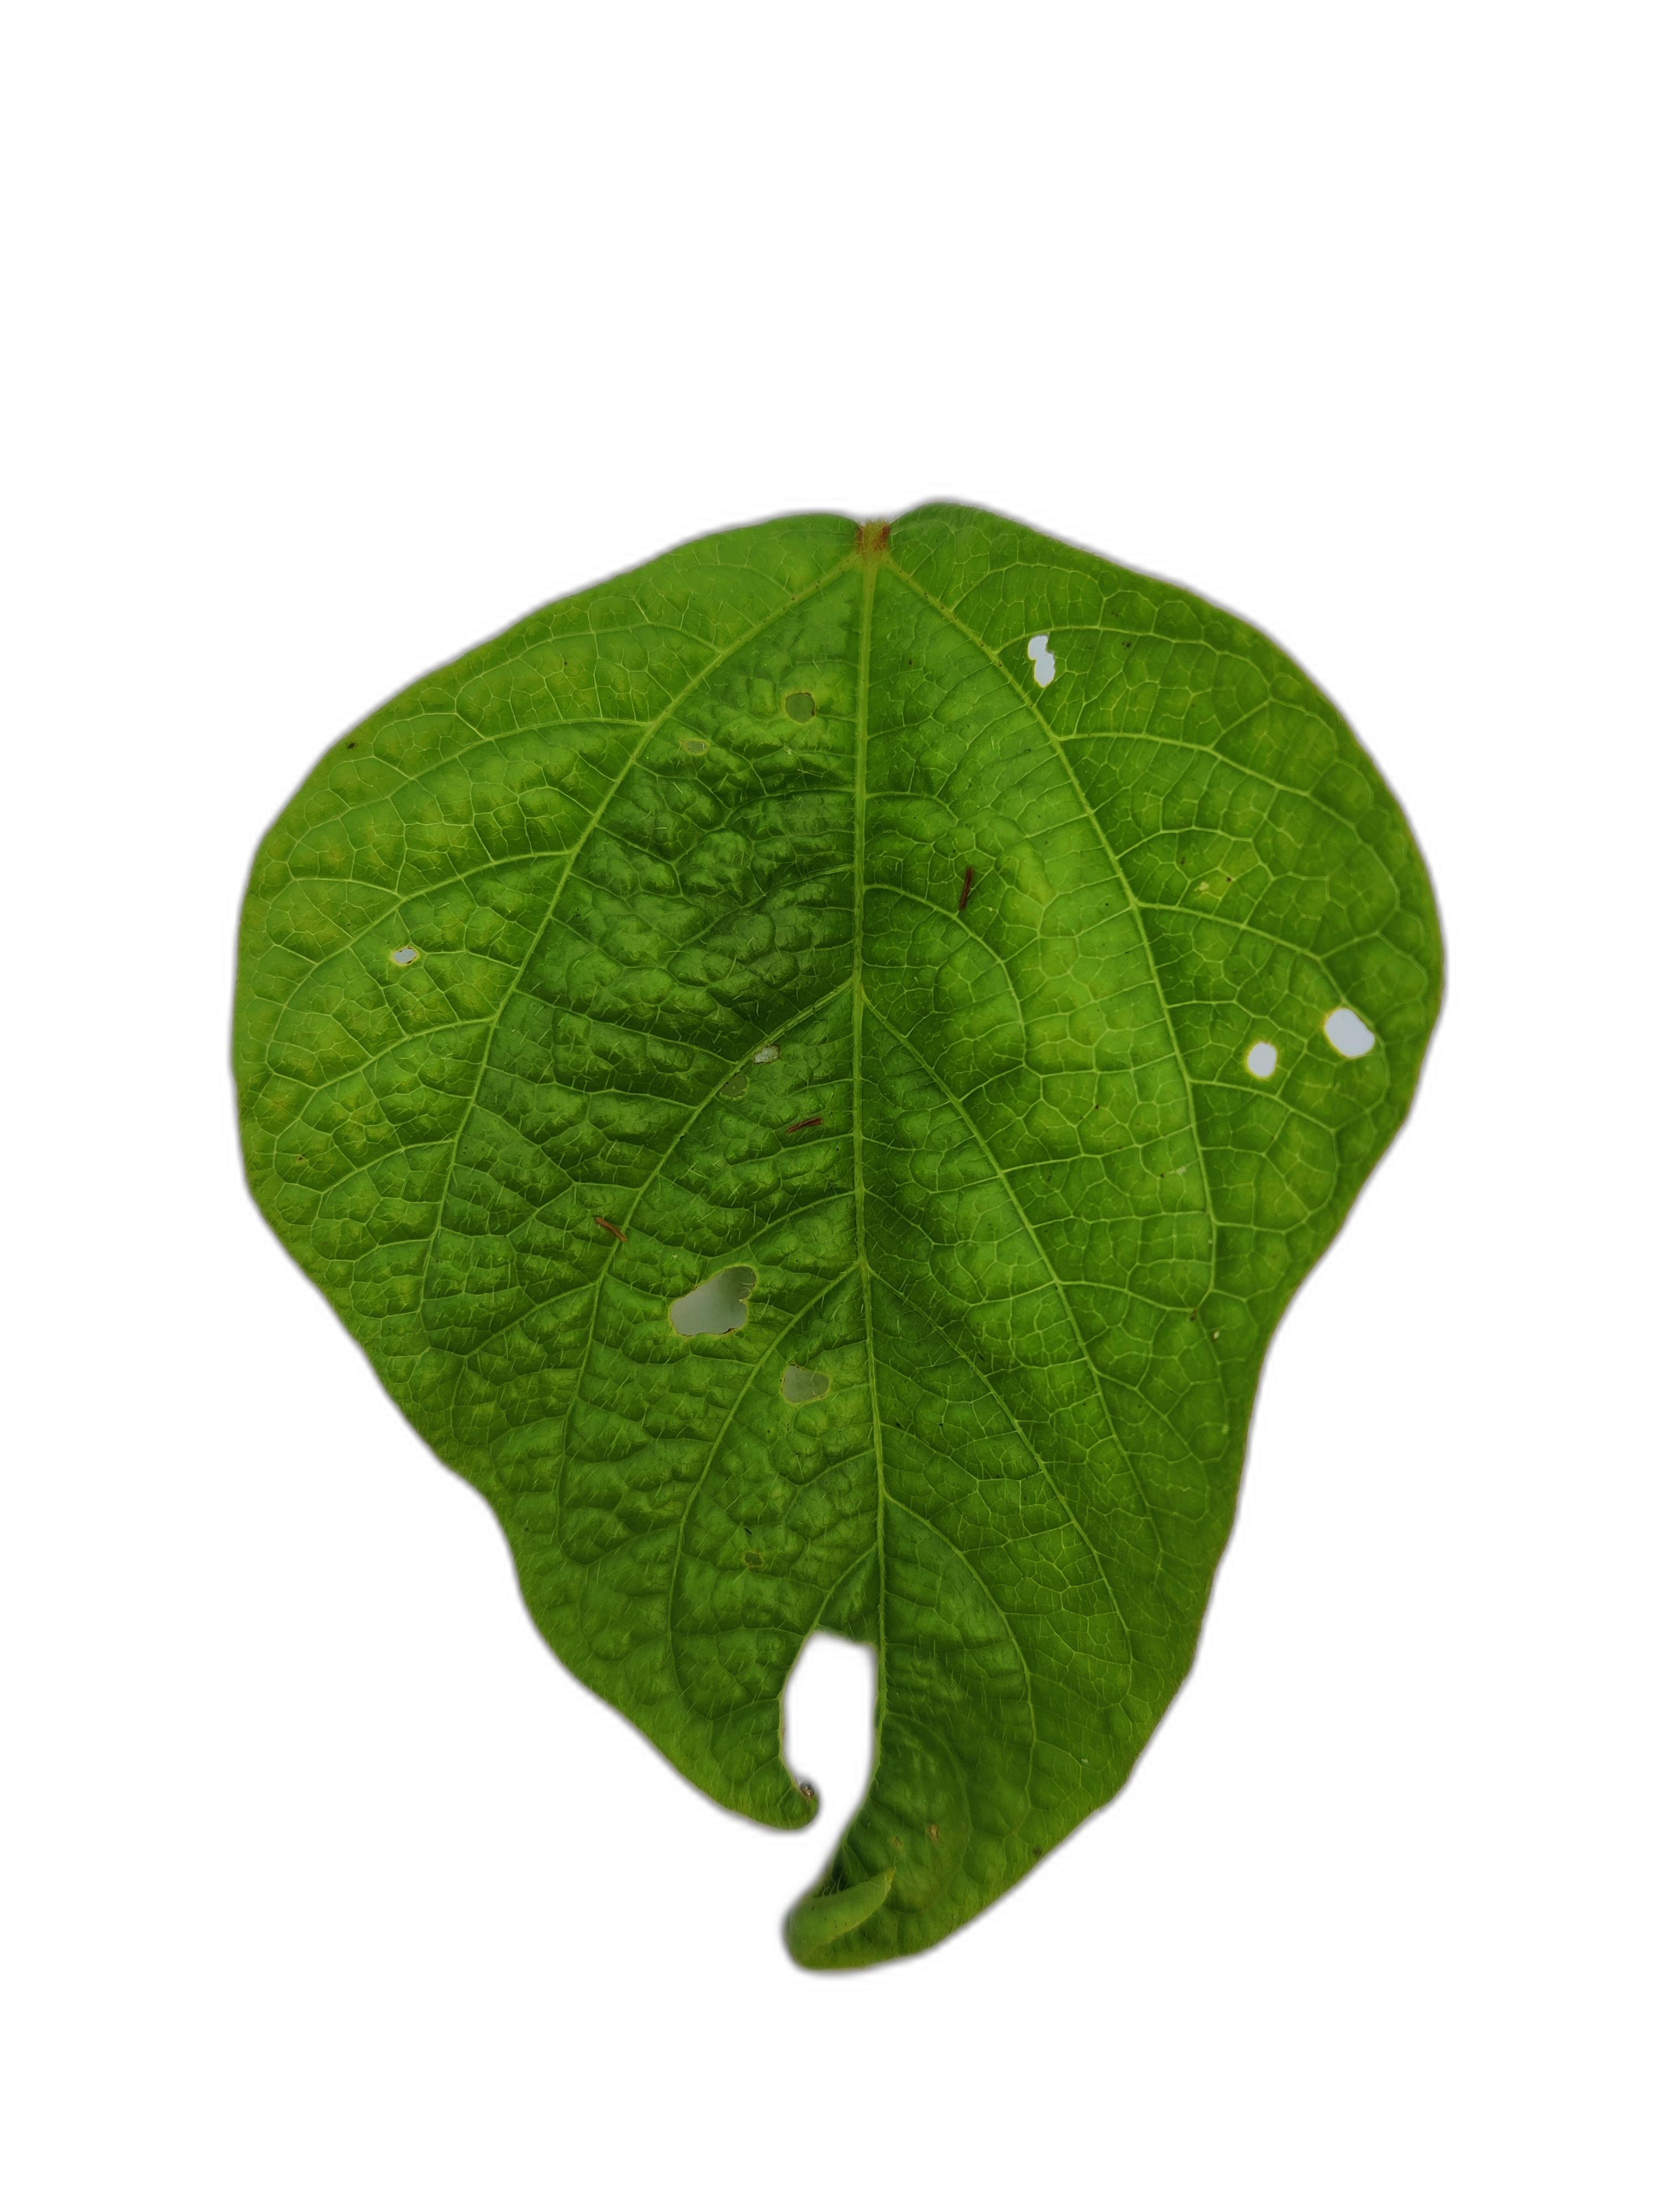
Label: Leaf Crinkle